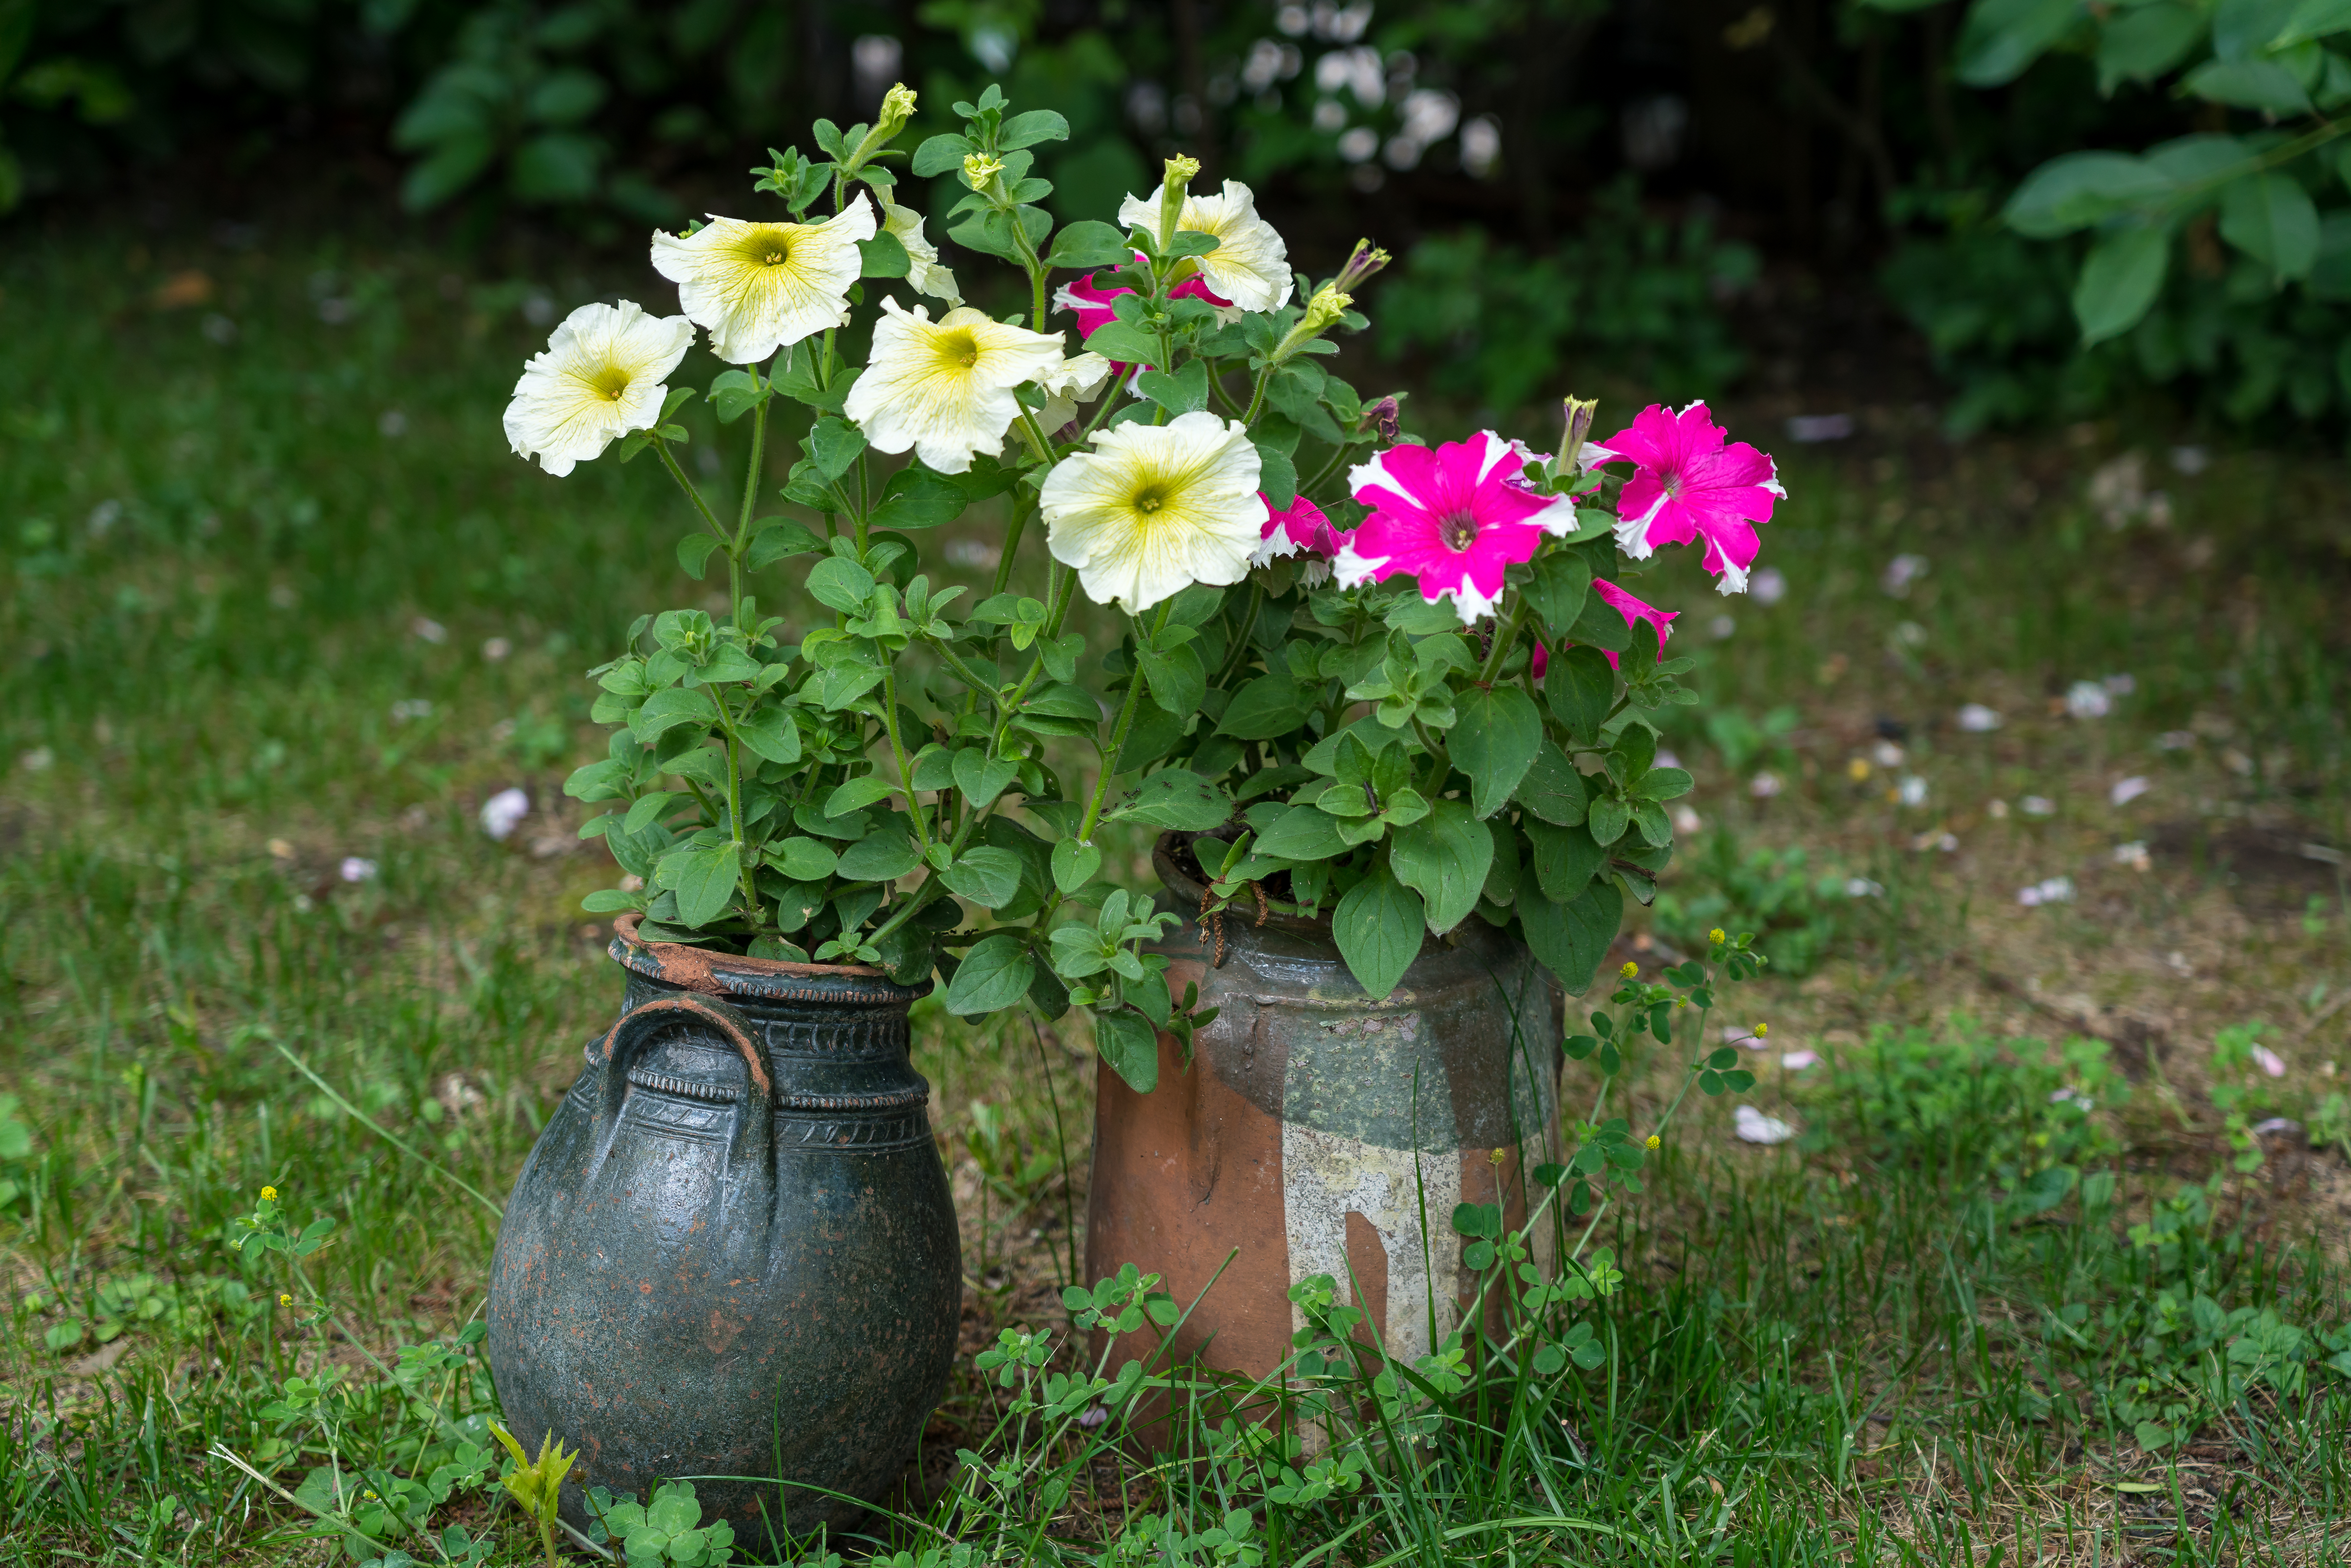
flowers, garden, flower, plant, flowering plant, grass, flowerpot, petal, annual plant, busy lizzie, impatiens, groundcover, yard, shrub, begonia, herbaceous plant, malvales, perennial plant, violet family, primula, lantana